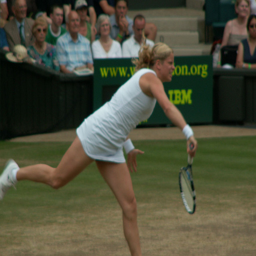
A woman leaning forward to swing at a tennis ball
A woman holding a tennis racket in her hand.
A woman on a tennis court, in motion, watched by fans.
The woman is swinging a tennis racket in front of a crowd.
There is a woman playing in a game of tennis.